Mostafa Madbouly

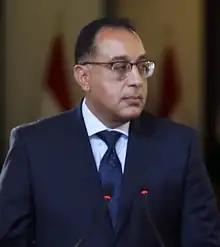
Madbouly in 2020

Mostafa Kamal Madbouly (born 28 April 1966) is an Egyptian politician who serves as the 54th and current prime minister of Egypt. He was appointed by President Abdel Fattah el-Sisi to succeed Sherif Ismail following his government's resignation in the wake of Sisi's re-election. Madbouly also served in Sherif Ismail's cabinet as minister of housing, and had also briefly served as acting prime minister.